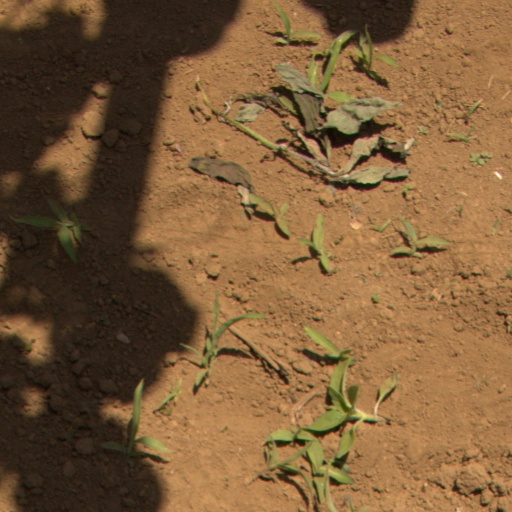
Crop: Jerusalem artichoke